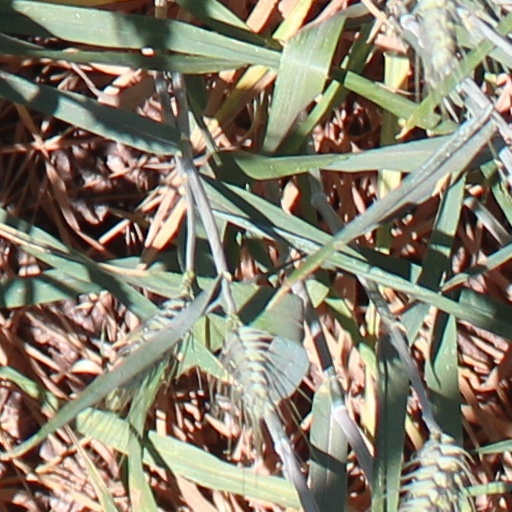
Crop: wheat